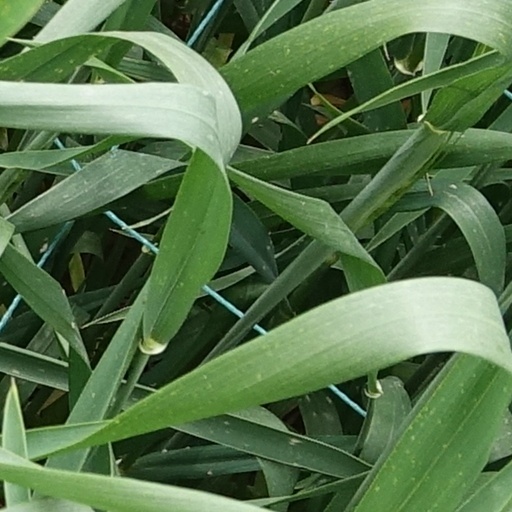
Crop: wheat